Health and safety hazards of nanomaterials

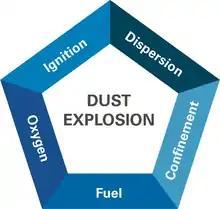
The explosion pentagon is a representation of the five requirements for a dust explosion.

There is concern that engineered carbon nanoparticles, when manufactured on an industrial scale, could pose a dust explosion hazard, especially for processes such as mixing, grinding, drilling, sanding, and cleaning. Knowledge remains limited about the potential explosivity of materials when subdivided down to the nanoscale. The explosion characteristics of nanoparticles are highly dependent on the manufacturer and the humidity.